Ali Carter

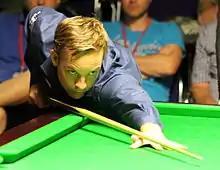
2015 Paul Hunter Classic

Carter won the Paul Hunter Classic by defeating Shaun Murphy 4–3 in the final with a 95 break in the deciding frame, after a spirited fightback from Murphy to level it from 1–3 down. It was Carter's maiden European Tour title and his first ranking title since beating cancer. The win was especially fitting as the player it was named after, Paul Hunter, died of cancer in 2006. Carter lost 2–6 in the third round of the UK Championship to John Higgins. At the World Grand Prix he beat Luca Brecel 4–1 and Tom Ford 4–0 to reach his first ranking event quarter-final of the season, but lost 1–4 to Joe Perry. Another followed at the PTC Finals courtesy of knocking out Graeme Dott and Judd Trump both 4–1. In the quarters Ricky Walden eliminated him 4–1. Carter came through a trio of matches to qualify for the World Championship and held his nerve after leading defending champion Stuart Bingham 5–1 and 8–5 to beat him 10–9. He took a 9–7 advantage over Alan McManus after the second session of their second round match, but went on to lose 11–13.